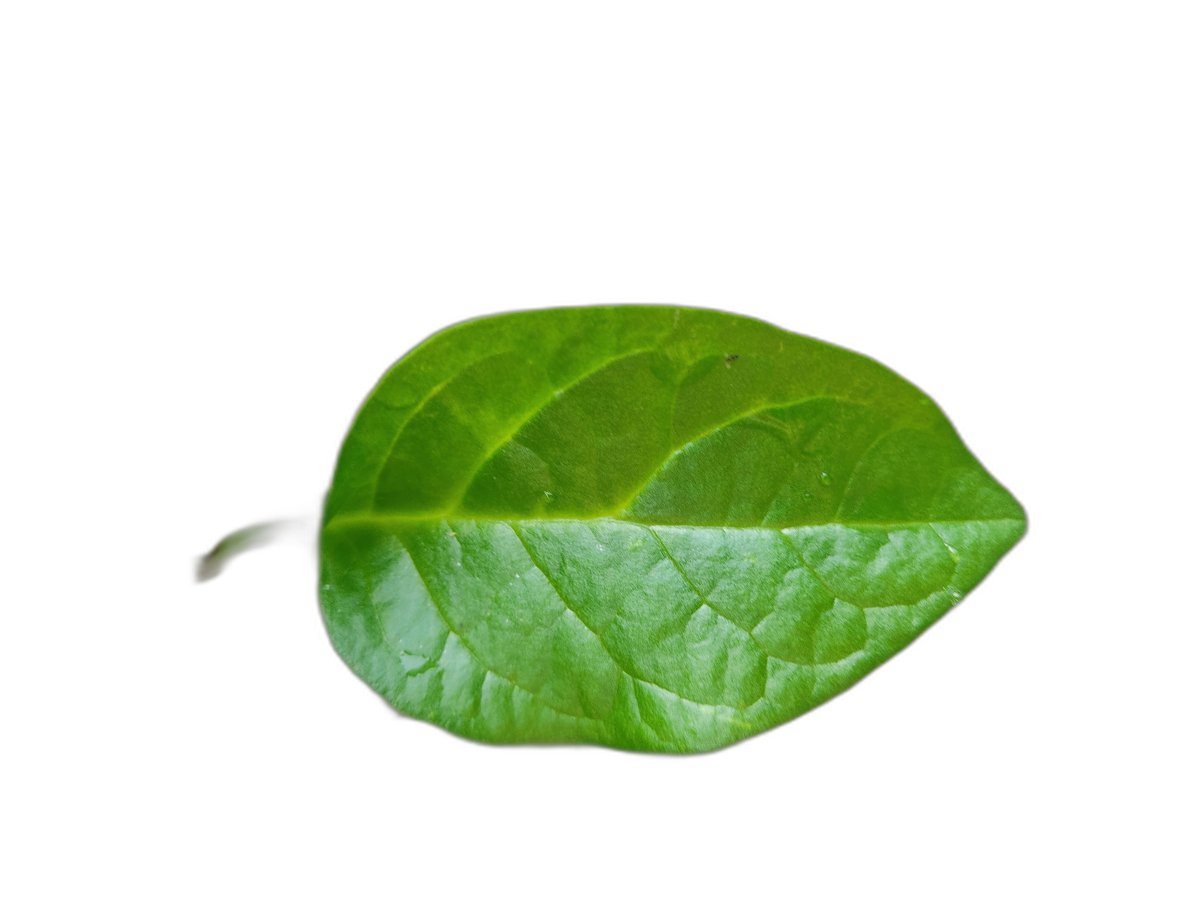
Label: Healthy-Leaf